Nuenen, Gerwen en Nederwetten

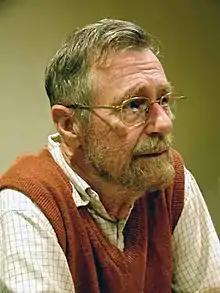
Edsger Wybe Dijkstra

Edsger Dijkstra (1930–2002), Dutch computer scientist, then a professor in the Mathematics Department at the Technical University of Eindhoven, moved to a newly built house in Nuenen in 1964. Nuenen was added to the world map of computer science in 1973 when Dijkstra started to circulate his reports signed ‘Burroughs Research Fellow’ with his home address. Many thought that Burroughs, a company known at that time for the production of computers based on an innovative hardware architecture, was based in Nuenen. In fact, Dijkstra was the only research fellow of Burroughs Corporation and worked for it from home, occasionally travelling to its branches in the USA. Dijkstra moved in 1984 to the University of Austin, Texas, USA, until his retirement in the autumn of 1999. Dijkstra returned from Austin, terminally ill, to his original house in Nuenen in February 2002, where he died half a year later, on 6 August 2002.